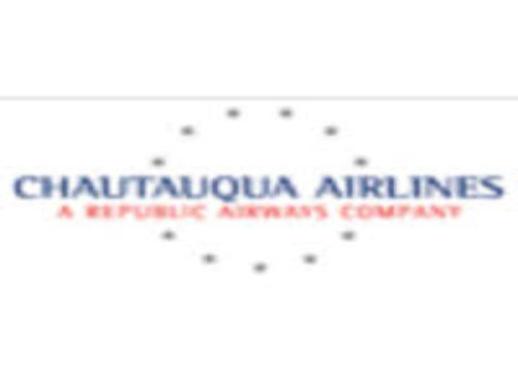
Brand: chautauqua airlines
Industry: Transportation